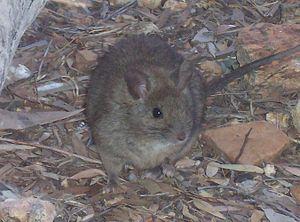
Le mot « rat » est un nom vernaculaire ambigu qui peut désigner, en français, des centaines d'espèces différentes dans le monde de mammifères rongeurs omnivores, dont la queue est nue, les dents tranchantes et le museau pointu. Les rats sont le plus souvent de la famille des Muridés ou, de façon plus restrictive, du genre Rattus, lequel regroupe les espèces les plus communes : Rattus rattus, le rat noir, et Rattus norvegicus, le rat d'égout, qui a donné le rat domestique en élevage. Néanmoins, par analogie, le terme désigne aussi quelques espèces de rongeurs qui ne font pas partie de la famille des Muridés, comme le Rat palmiste, le Rat-chinchilla, etc.